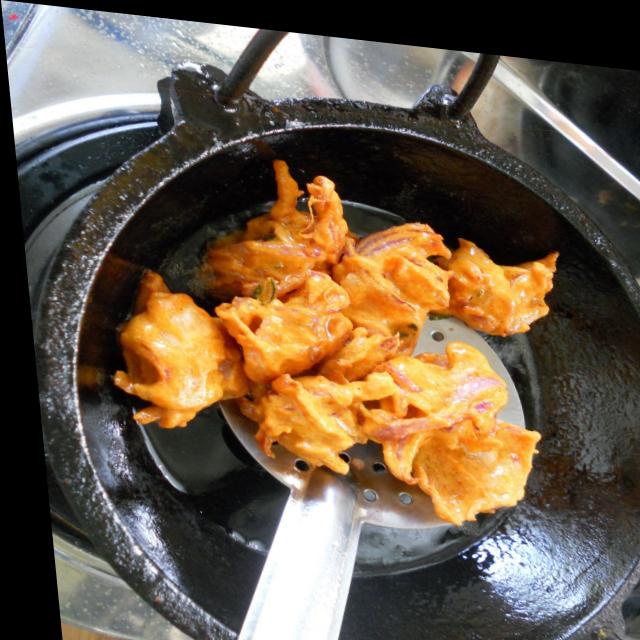
Dish: pakode